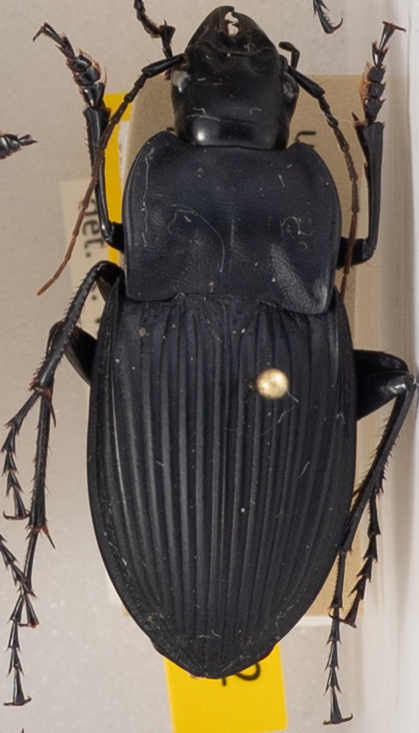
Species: Dicaelus dilatatus
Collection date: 2019-06-11
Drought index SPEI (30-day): -0.548
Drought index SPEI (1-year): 2.09
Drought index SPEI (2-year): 2.09